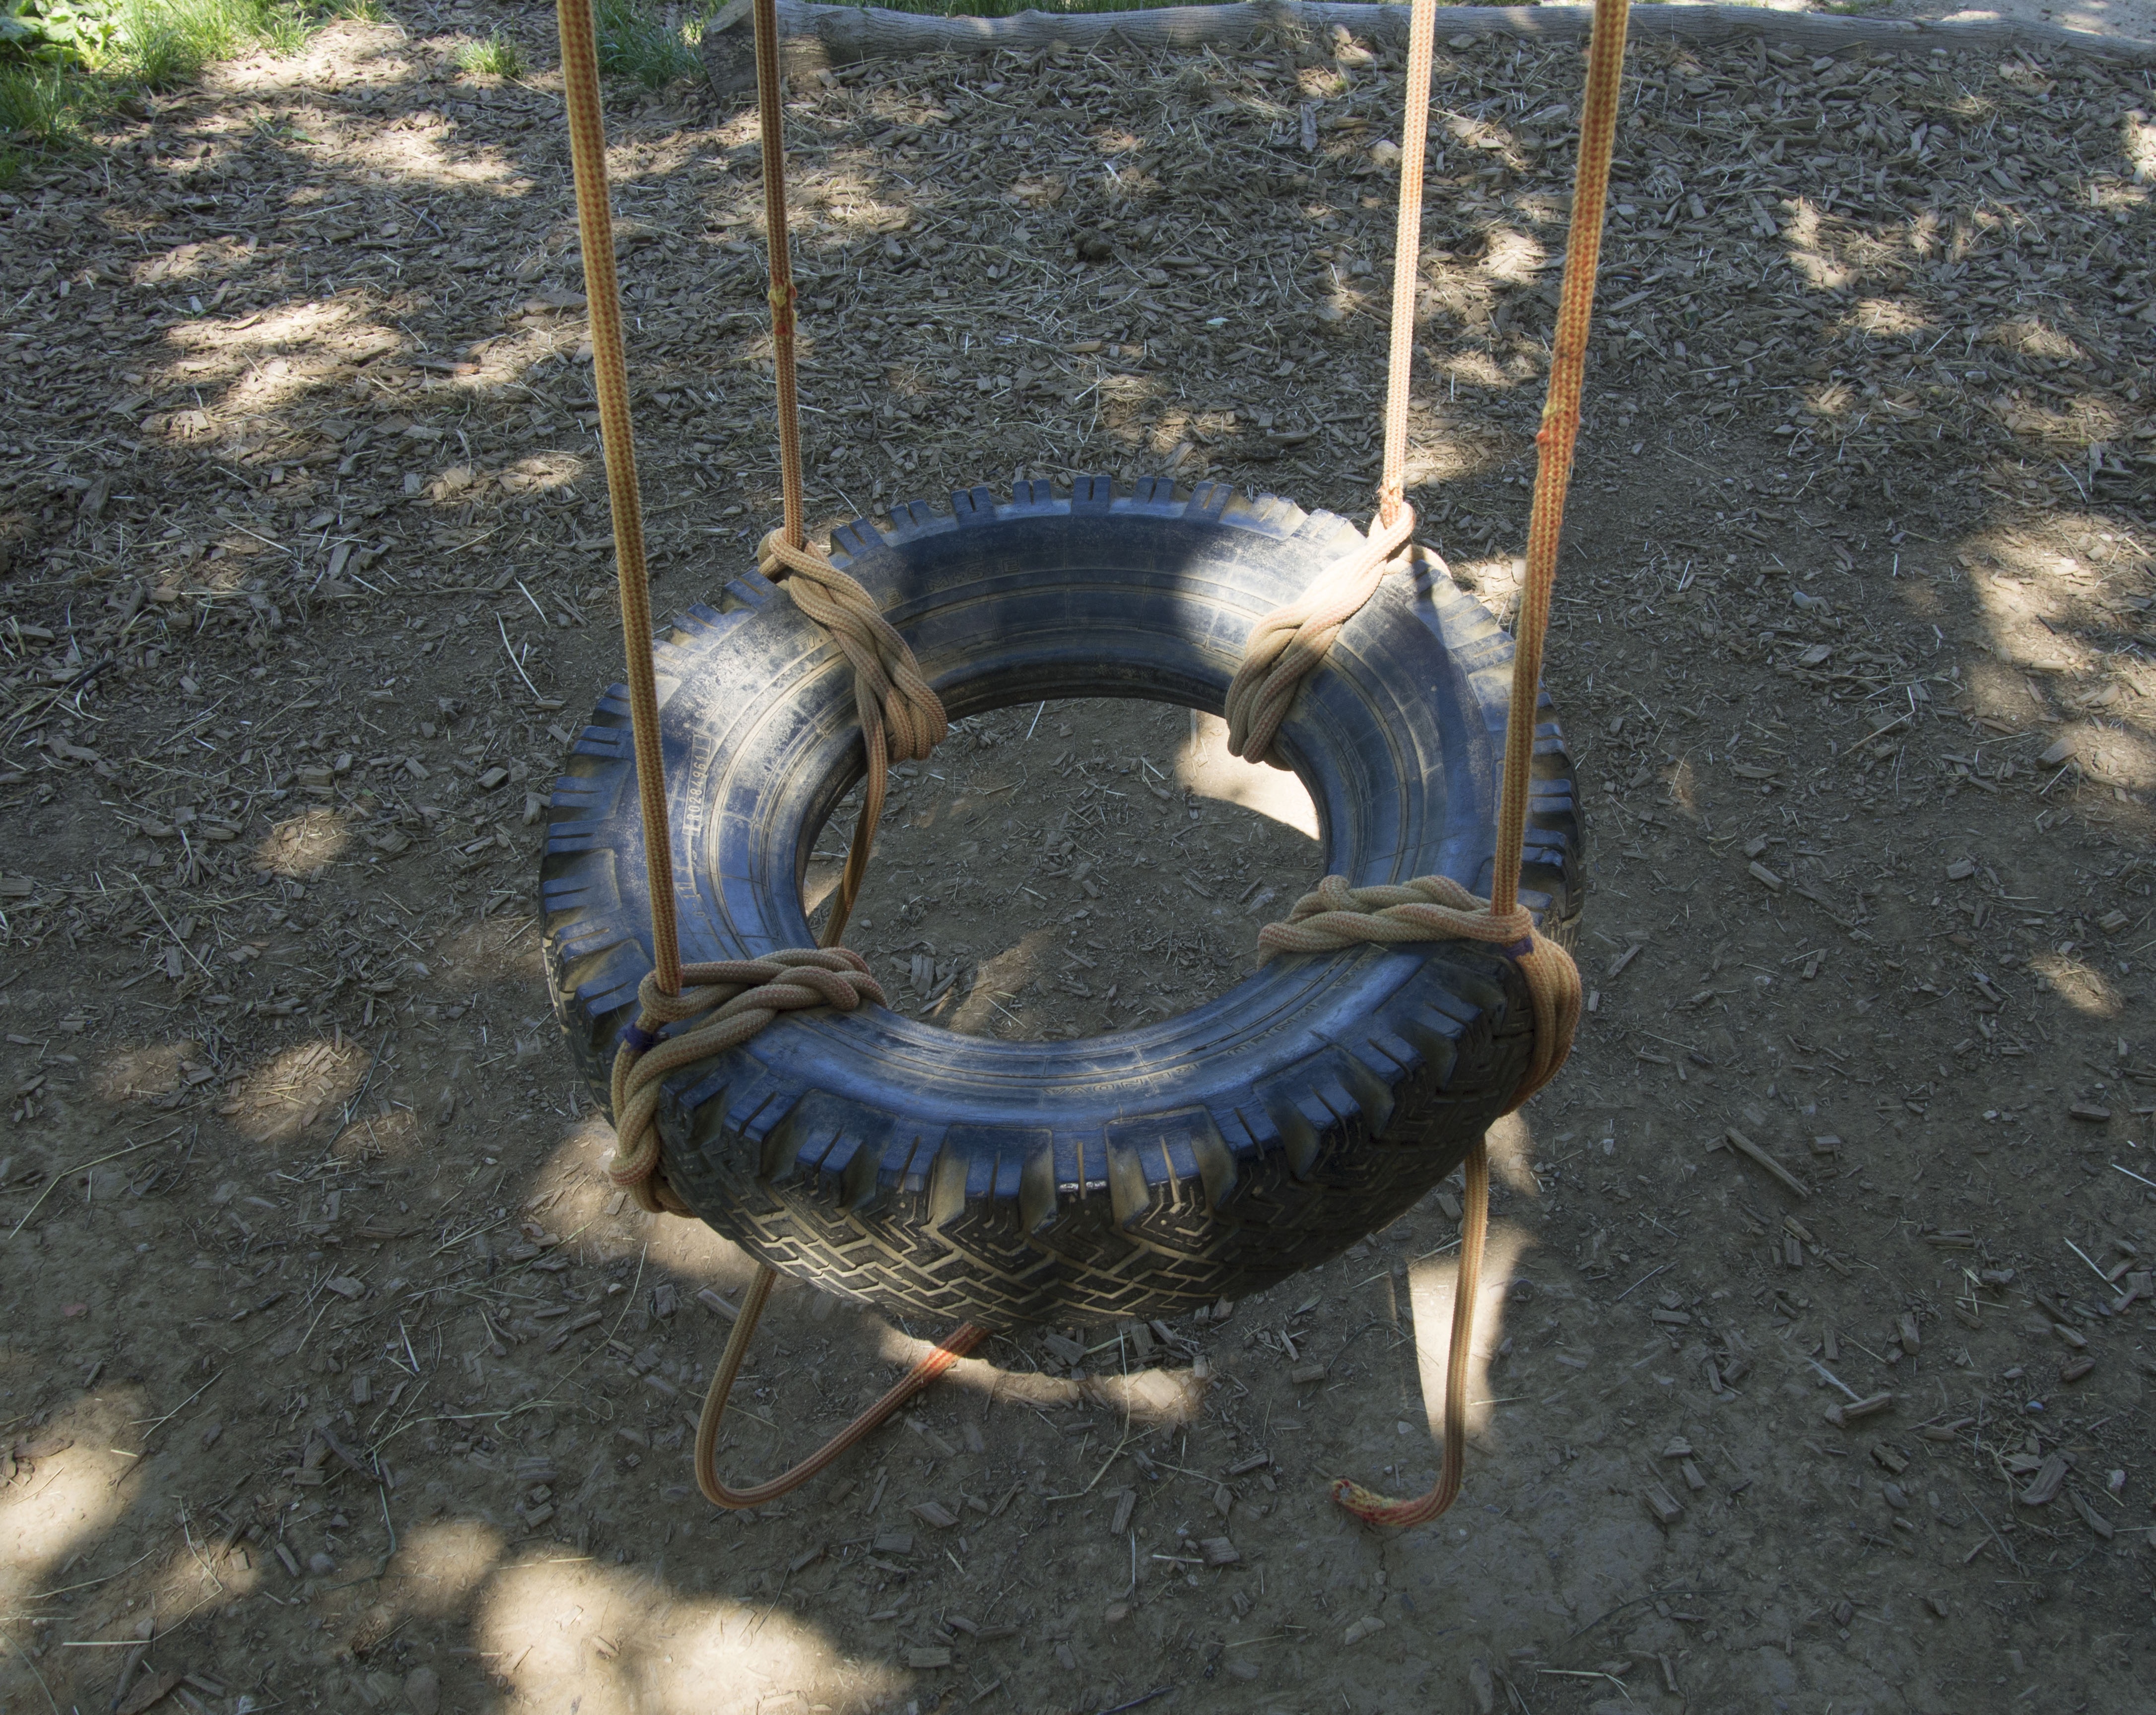
play, food, swing, kindergarten, auto tires, outdoor play equipment